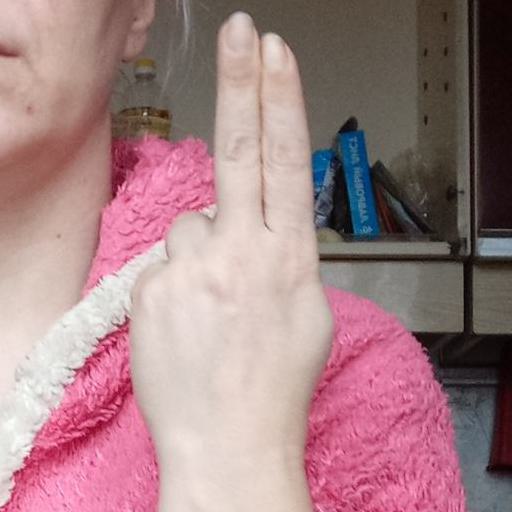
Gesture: two_up_inverted